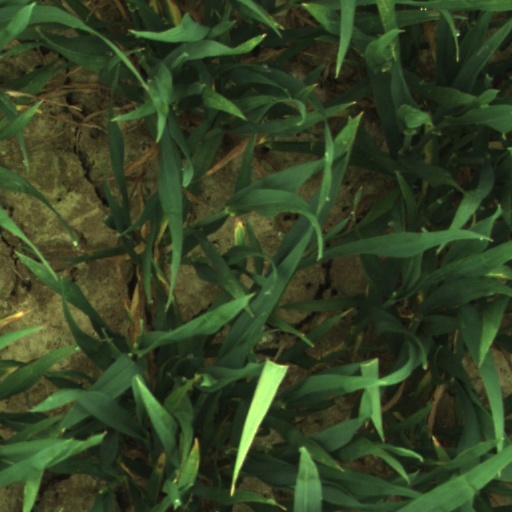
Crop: wheat